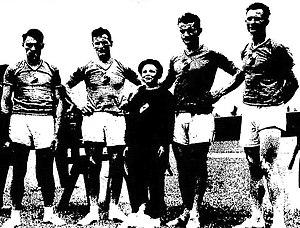
Le Quatre avec barreur de Nantes, de G. à D. Cosmat, Chauvigny, le barreur N. Vandernotte, M. Vandernotte et F. Vandernotte (JO de 1936 à Berlin).
Noël Vandernotte est un rameur français né le 25 décembre 1923 à Anglet et mort le 19 juin 2020 à Beaucaire.